Architecture of Barcelona

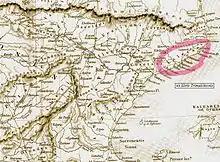
Area inhabited by the Laietani

In the 6th century BC and the 1st century BC the plan of Barcelona was occupied by the Laietani, an Iberian people that occupied the current comarques of the Barcelonès, the Vallès, the Maresme and the Bass Llobregat. The Iberian architecture based in murs of tapial, with a system adovellat, with false arches and turns realised by approach of spun. Cities used to be located in acropolis, with towers and solid walls for the defence, within which the houses were located, of an irregular distribution, generally with a rectangular plan.